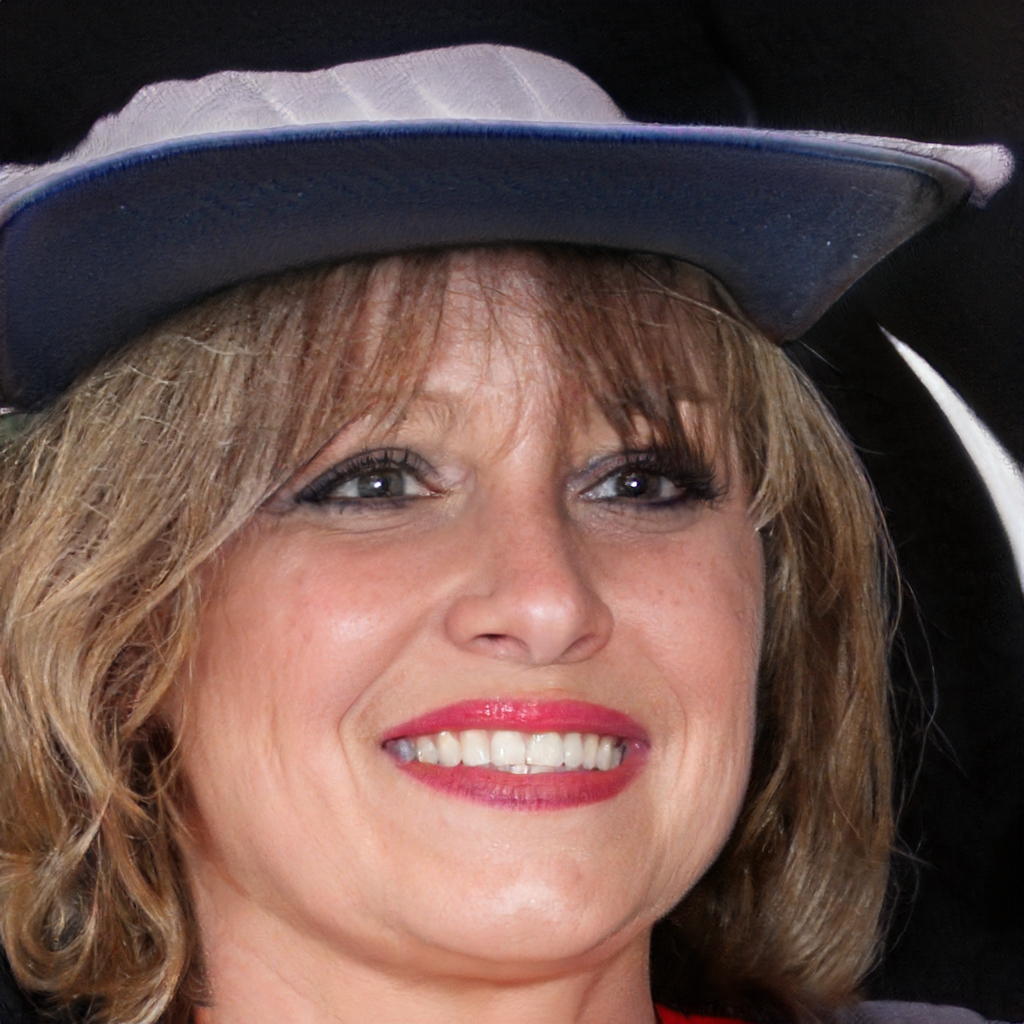
Portrait style: Real Portrait